Johann Wolfgang Döbereiner

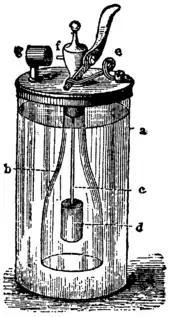
Döbereiner's lamp

Döbereiner is also known for his discovery of furfural, for his work concerning the use of platinum as a catalyst, and for the invention of a lighter, known as Döbereiner's lamp. By 1828 hundreds of thousands of these lighters had been mass produced by the German manufacturer in Schleiz.